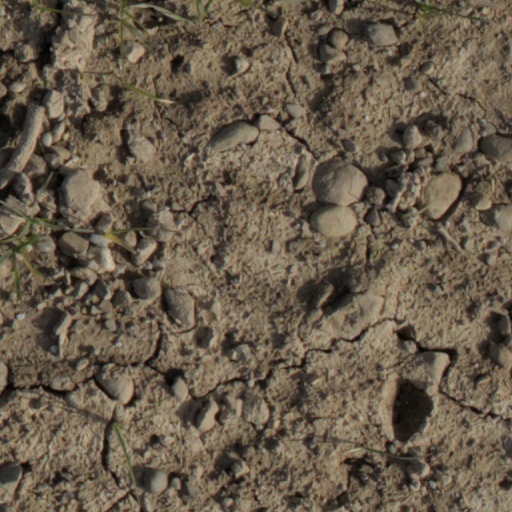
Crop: wheat